Thurrock

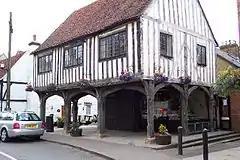
The Woolmarket, Horndon-on-the-Hill

Horndon-on-the-Hill was the site of an 11th century mint as well as the 15th century woolmarket which gives an indication of the area's wealth in the 15th century. The narrowing of the river where Tilbury now stands meant it was important in the defence of London, and Henry VIII built three blockhouses, two on the Tilbury side and another on the Gravesend side of the river, following the end of his marriage to Catherine of Aragon.